The Good News Club (book)

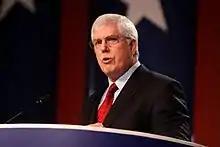
Mathew Starver ("pictured"), founder of the Liberty Counsel, is quoted in the book.

As the GNC takes hold in the elementary school, parents worry that their children are being proselytized to, and students and minorities at other schools at which GNC operates feel ostracized by the students in the club trying to convert other children. Stewart attends the triennial CEF conference, where speakers mention that GNCs grew from 16,805 children in 2001 to 139,221 in 2009, a 728 percent growth. Volunteers must raise approximately US$20,000 a year to open and maintain a GNC. In his keynote address, Mathew Staver, founder of the Liberty Counsel, states "if you want to change ... the planet, you want to focus on those children ages five through twelve". In chapter three, the author surveys the history of religion in public schools, examining historical events such as the Eliot School rebellion and the Scopes trial.